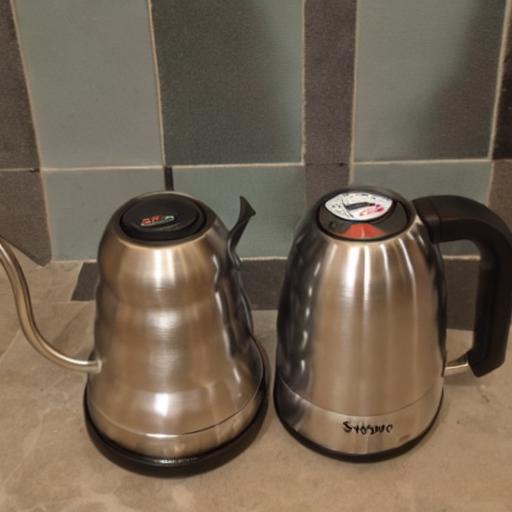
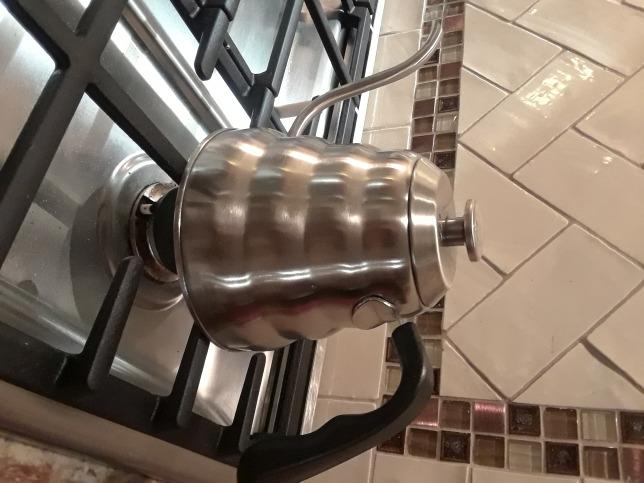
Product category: items_kettle
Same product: no